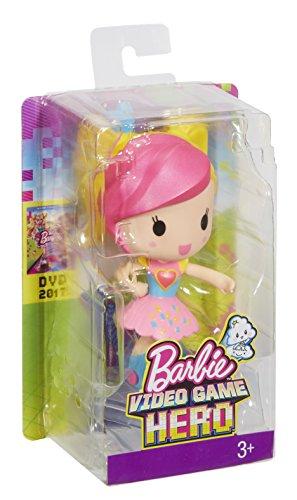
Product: Barbie Video Game Hero Doll - Yellow & Pink Hair
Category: Toys & Games | Dolls & Accessories | Dolls
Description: Inspired by the upcoming movie Barbie Video Game Hero.
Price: $3.99
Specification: ProductDimensions:4x6x2.5inches|ItemWeight:3.2ounces|ShippingWeight:3.2ounces(Viewshippingratesandpolicies)|DomesticShipping:ItemcanbeshippedwithinU.S.|InternationalShipping:ThisitemcanbeshippedtoselectcountriesoutsideoftheU.S.LearnMore|ASIN:B01IT3UZKE|Itemmodelnumber:DTW14|Manufacturerrecommendedage:36months-7years